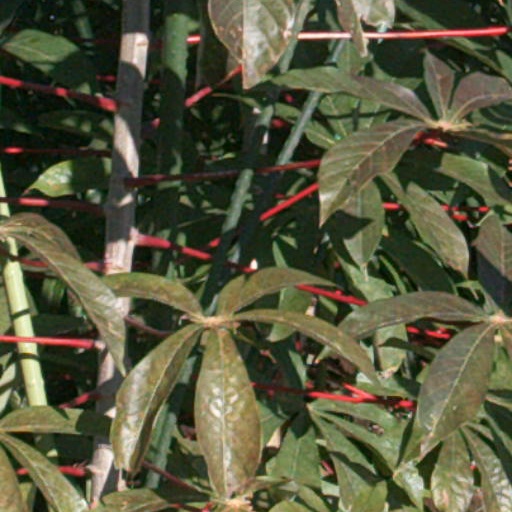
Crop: cassava